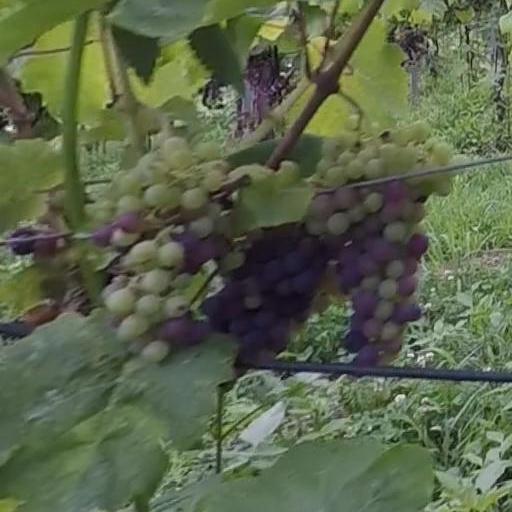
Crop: grape